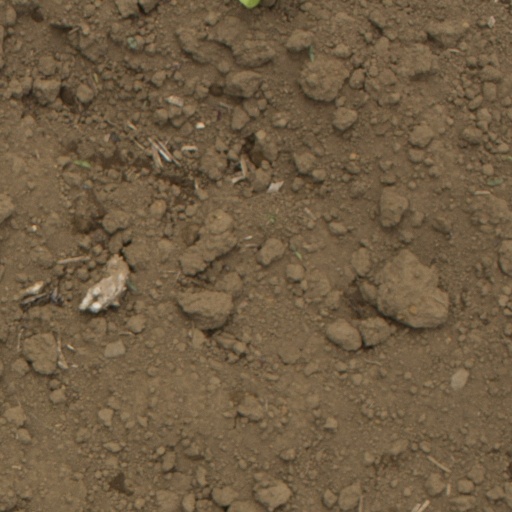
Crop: Jerusalem artichoke